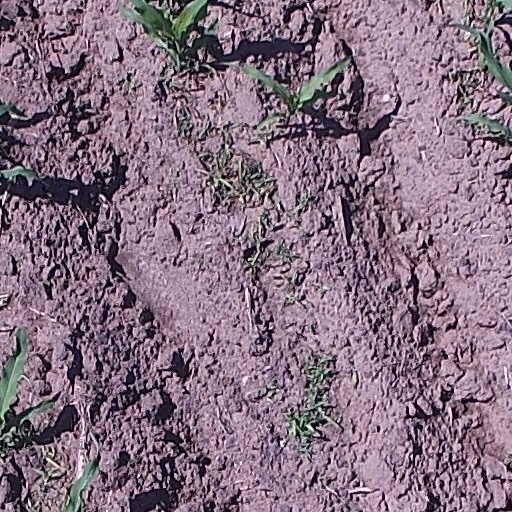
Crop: maize; corn